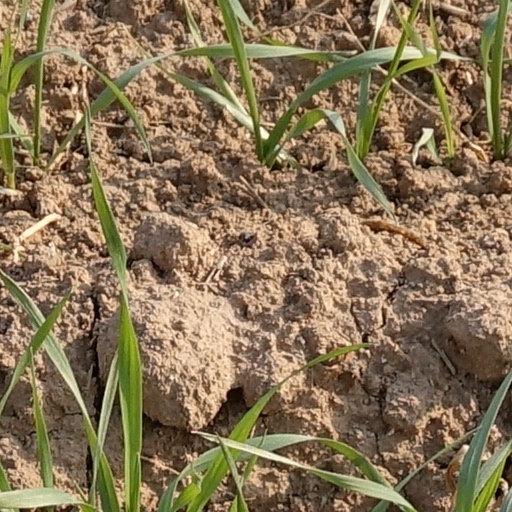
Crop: wheat